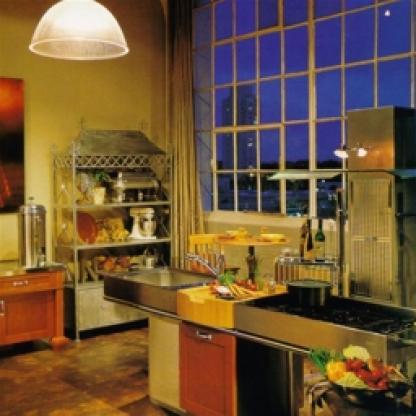
Scene: Indoor